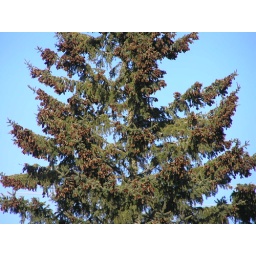
Close-up of spruce cones galore in huge spruce tree in ditch along road heading north